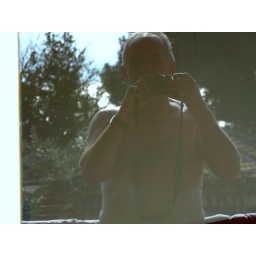
reflection in the window of my bedroom - image of myself on my terrace